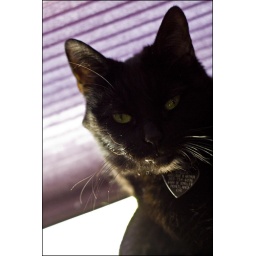
My roommates kitty sitting by the window.